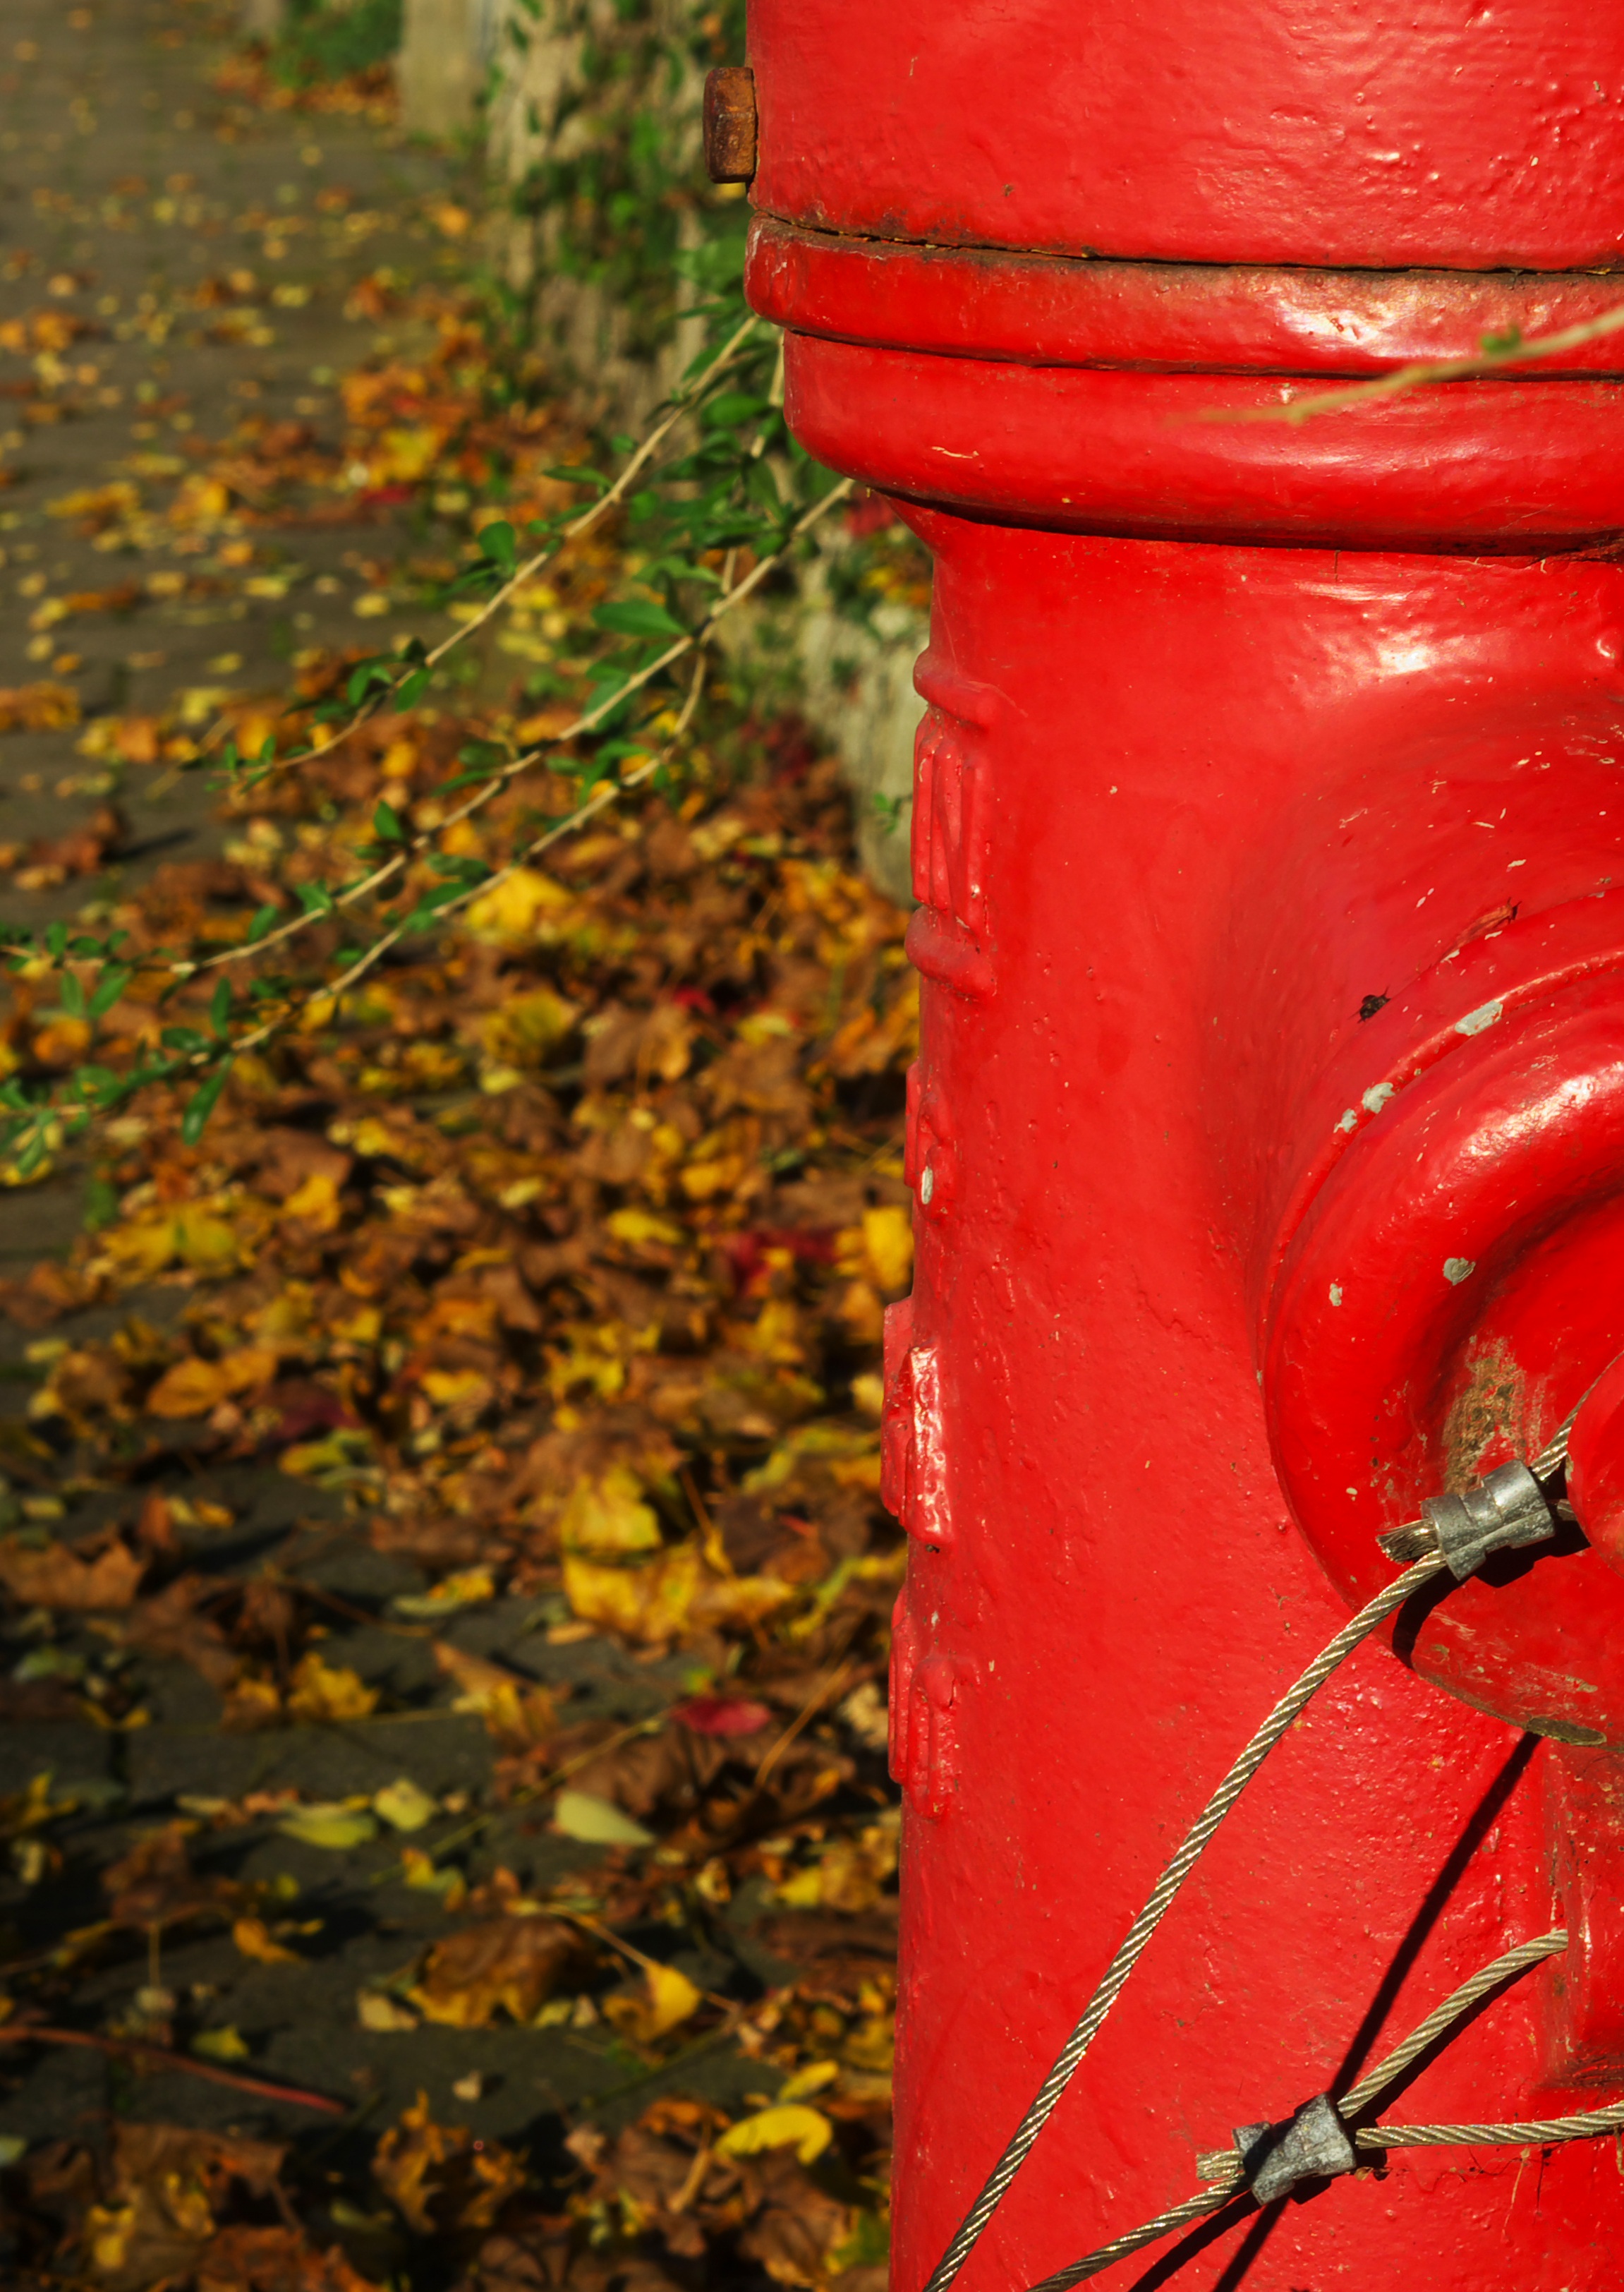
tree, grass, plant, leaf, sidewalk, flower, pavement, spring, green, red, color, autumn, yellow, season, hydrant, woody plant